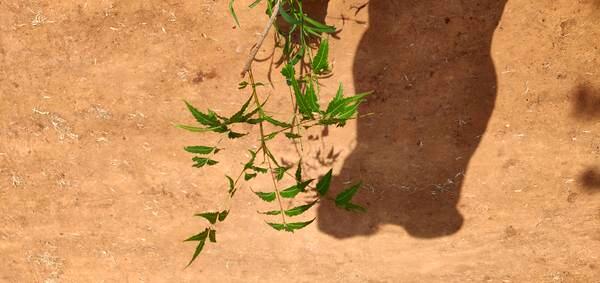
Plant: Neem